2000 MTV Europe Music Awards

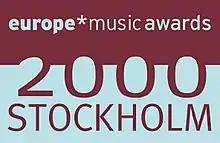

The 2000 MTV Europe Music Awards were held on 16 November 2000 at the Ericsson Globe, Stockholm.